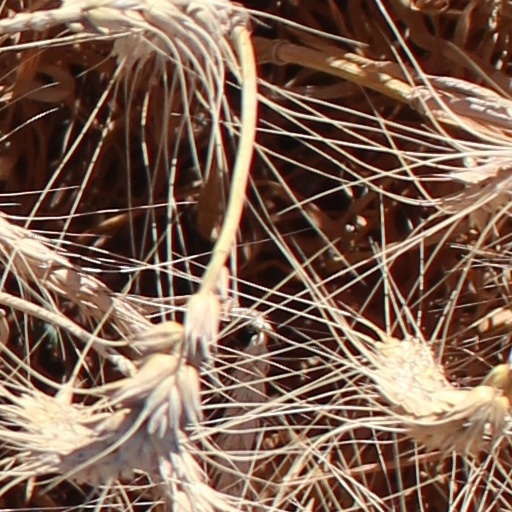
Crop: wheat